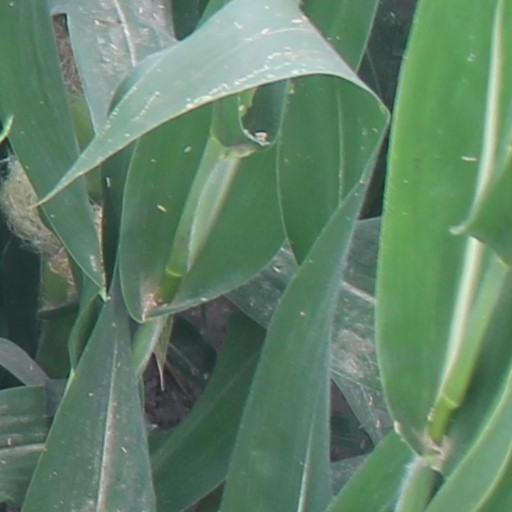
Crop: maize; corn